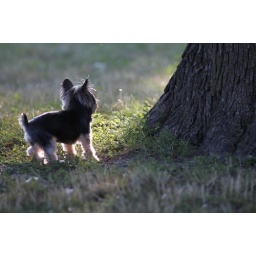
This dog was running around the tree trying to chase a squirrel.